Advantage gambling

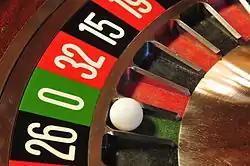
Roulette wheels may be subtly biased towards certain numbers due to wear or manufacturing defects, which can be exploited by advantage gamblers

Roulette wheels with manufacturing defects or uneven wear may land on some numbers (or, more likely, a certain grouping or groupings of numbers in close proximity on the wheel as opposed to the numbers' location on the betting board) with a statistically significant greater frequency. It is sometimes possible, though very rare in practice, through large numbers of observations, or noting patterns of wear on the wheel's surface, to determine when this is the case and bet accordingly. Physician Richard Jarecki was able to exploit this to great effect at European casinos in the 1960s and 1970s.